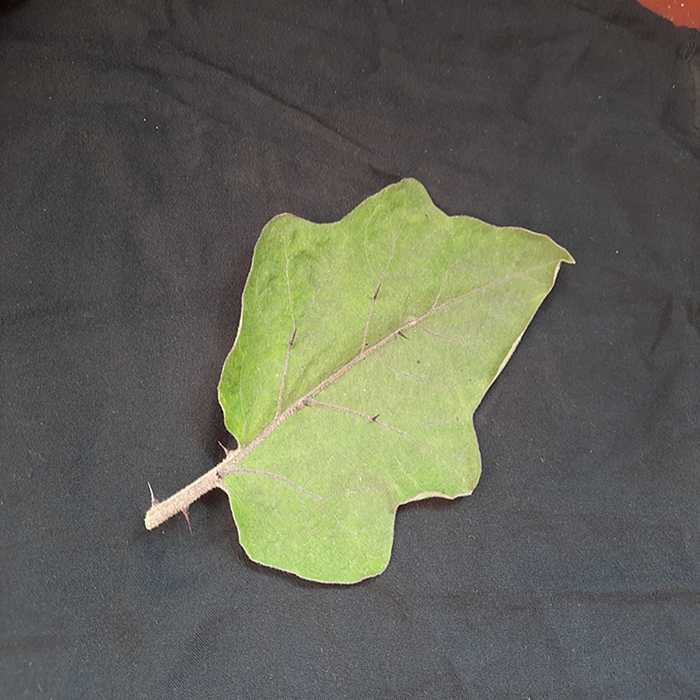
Plant: Eggplant
Label: Eggplant fresh leaf